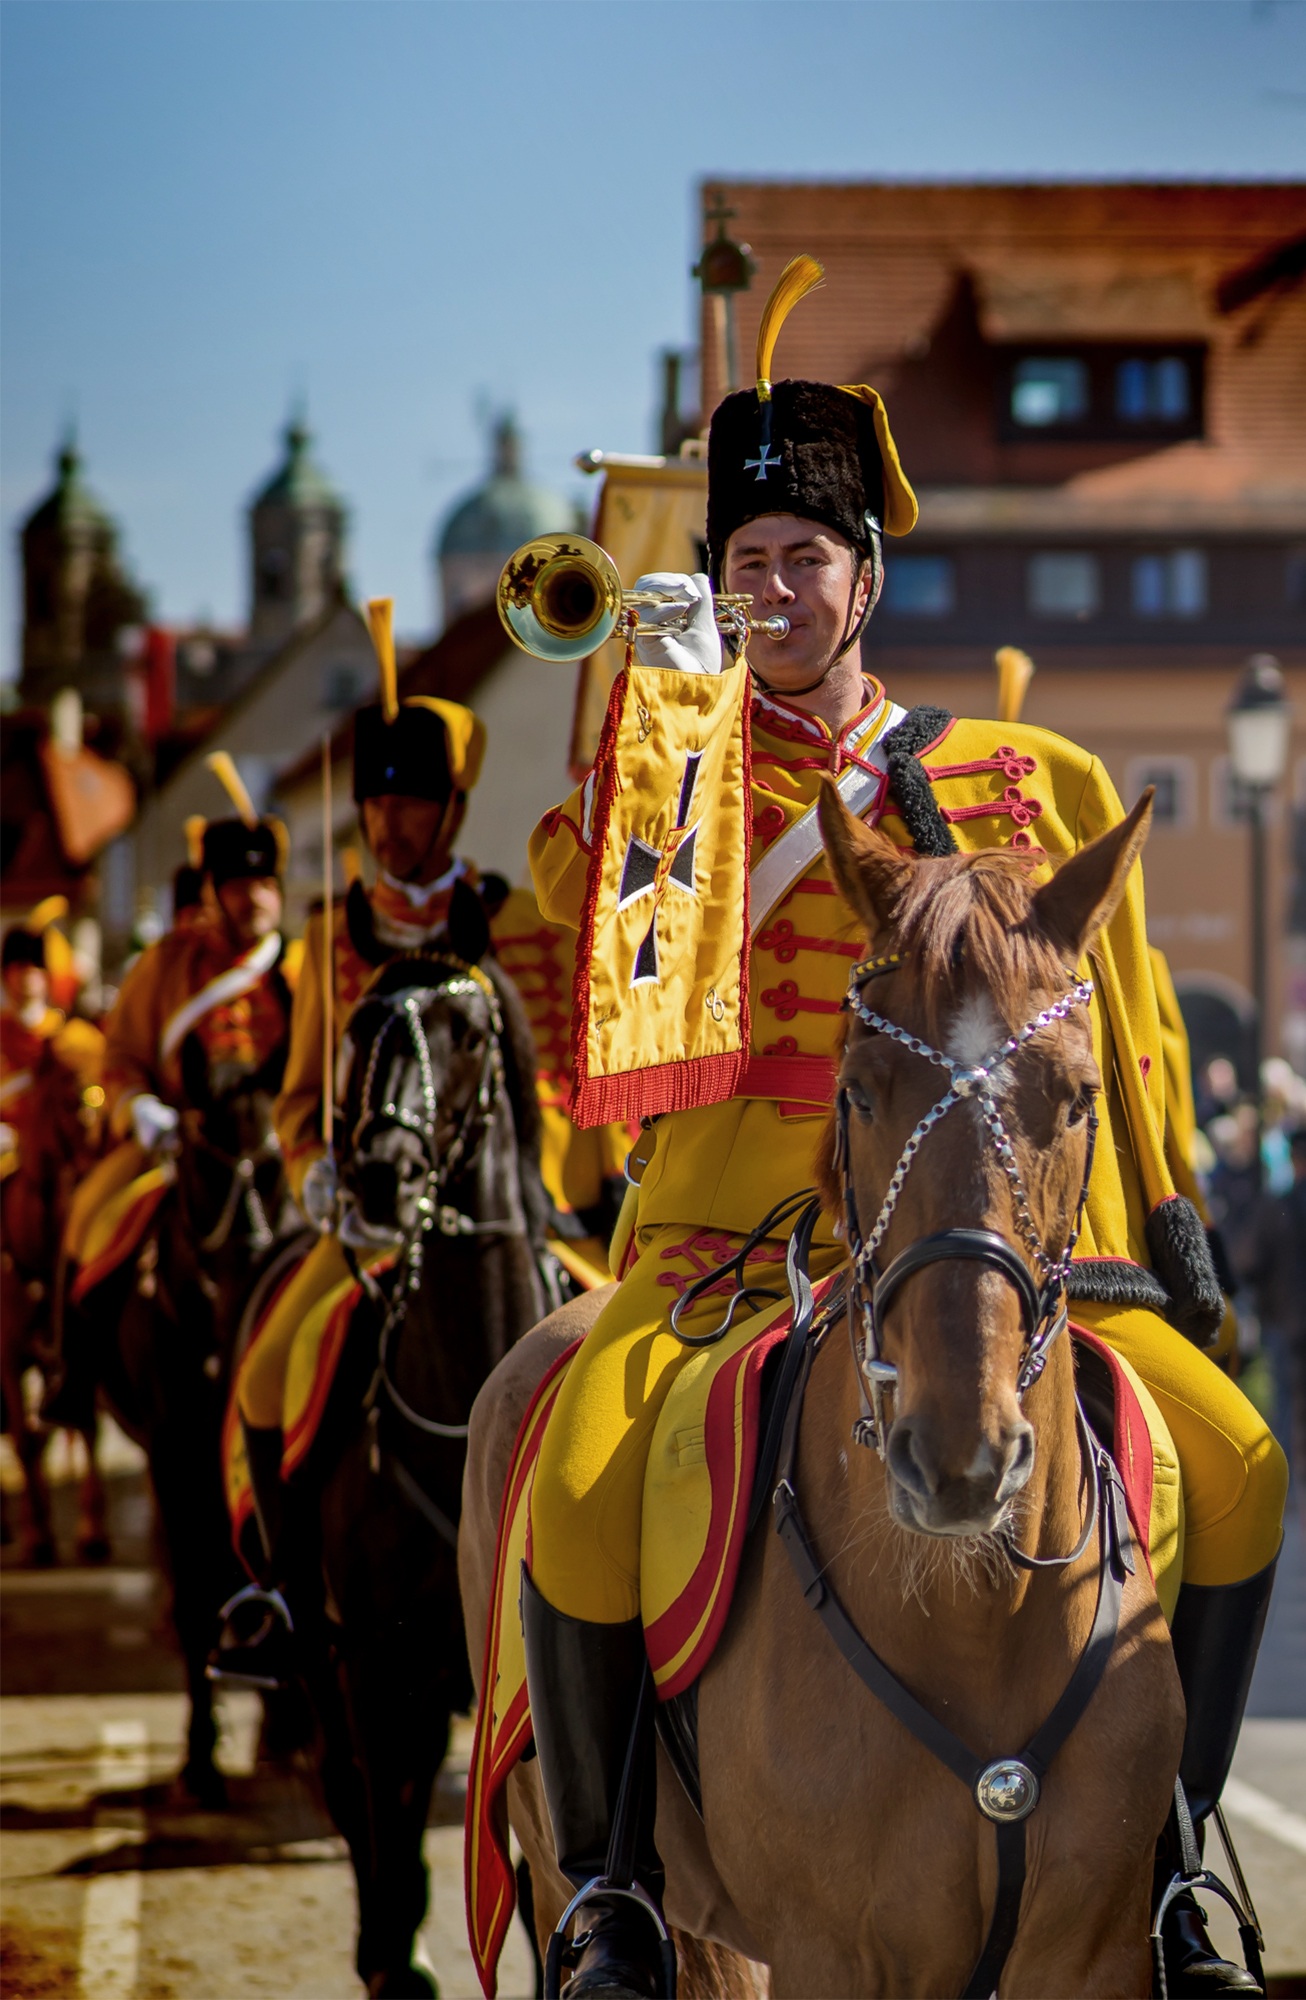
person, music, bokeh, sky, sun, vineyard, building, animal, celebration, high, color, horse, shadow, human, ride, yellow, festive, equestrian, eyes, sporty, festival, sports, racing, mare, jockey, event, costume, masquerade, horse head, entertainment, reiter, halter, festivity, on the go, eye catcher, pferdeportrait, quantitative, equestrianism, stand out, horse like mammal, animal sports, equestrian sport, blue ride